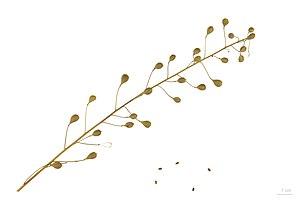
Camelina sativa, de son nom vernaculaire cameline, également appelée « lin bâtard » ou « sésame d'Allemagne », est une plante de la famille des Brassicaceae, originaire d'Europe du Nord et d'Asie centrale, et cultivée en Europe depuis plus de 3 000 ans pour la production d'huile végétale et de fourrage.